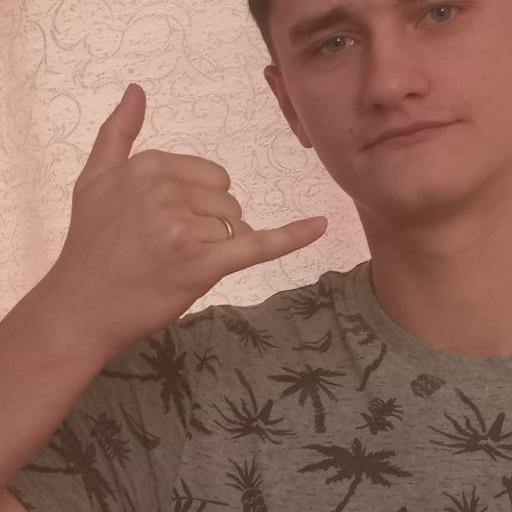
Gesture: call